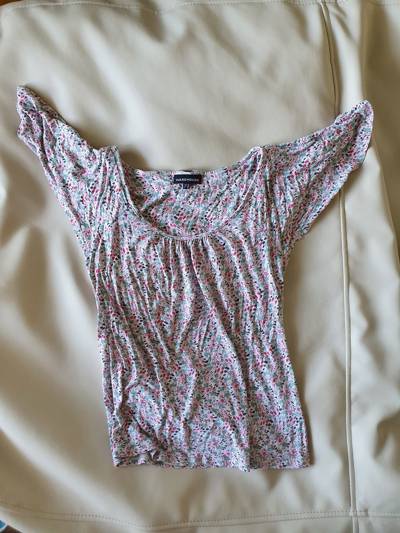
Waste category: clothes